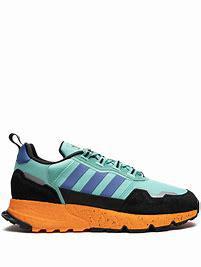
Brand: Adidas
Model: ZX 1K Boost